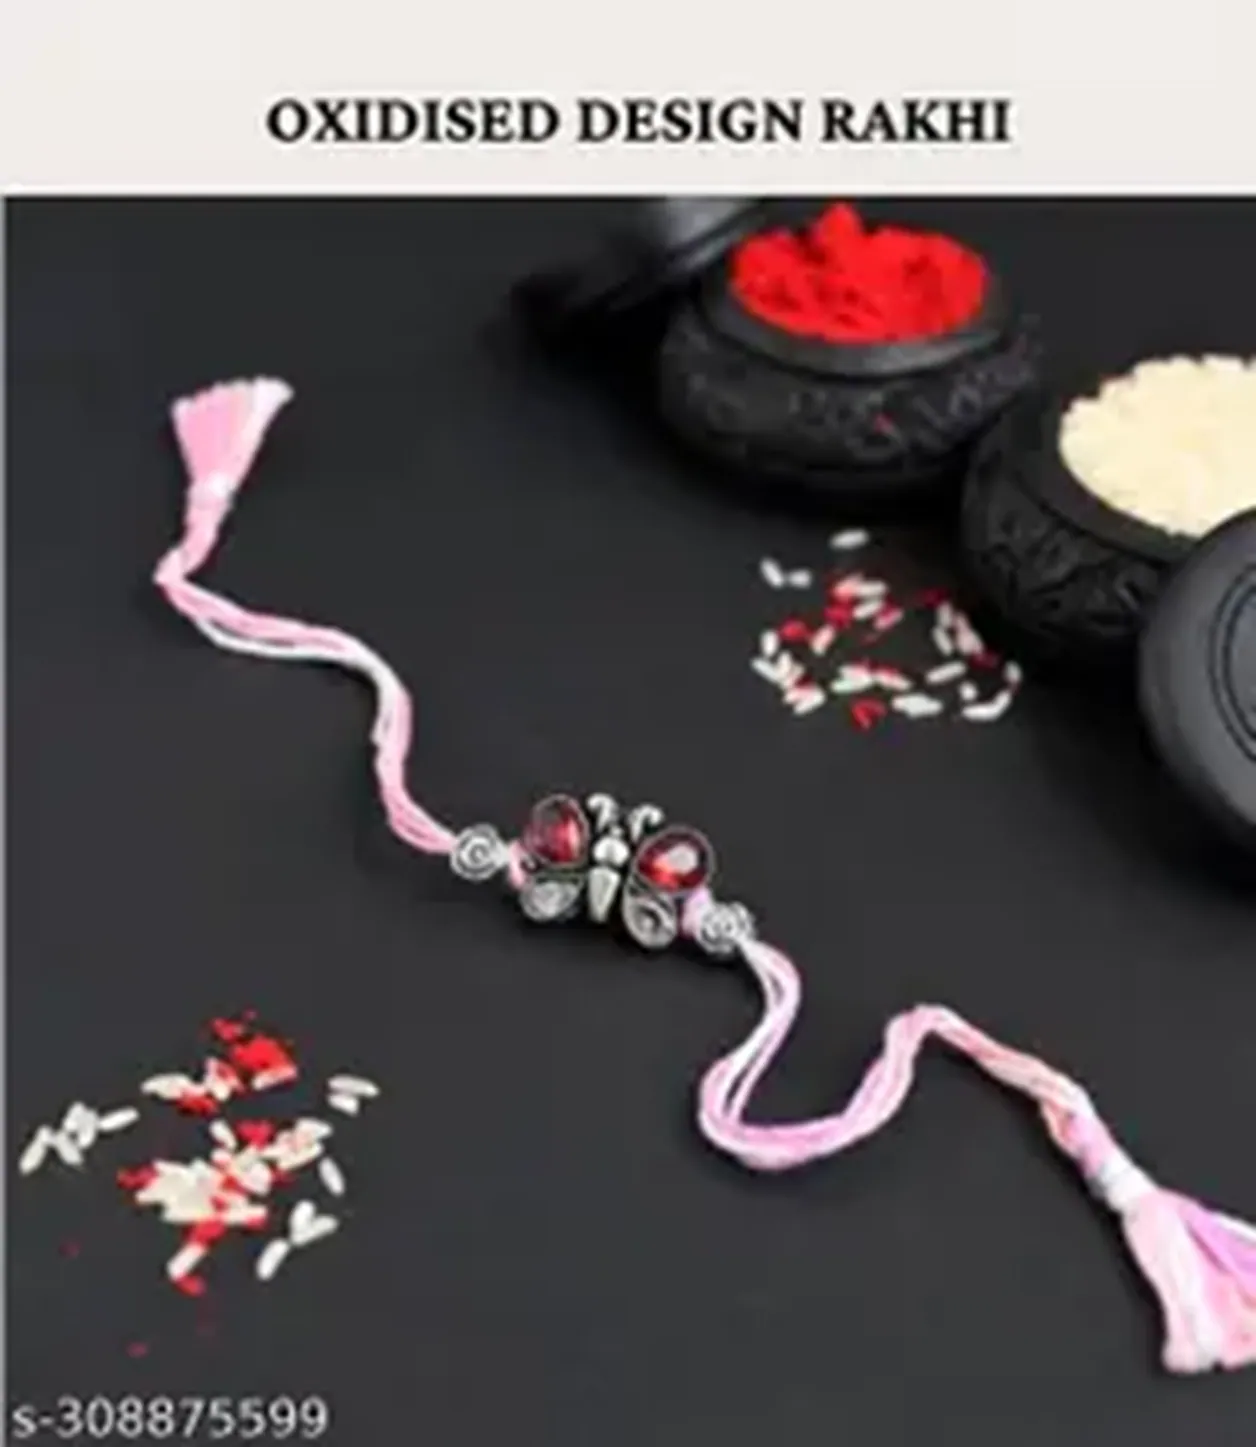
 Sajshrungar Jewellery Special Silver Oxidised Special Shiv Mudra Rakhi For Boys, Men, Bhaiyya, Bhabhi, Women & Girls. (Pack Of 1)
Type: Rakhis
Brand: SAJSHRUNGAR JEWELLERY
Price: Rs. 499
 Sajshrungar Jewellery offers this beautiful Silver Oxidised Plated Rakhi For Boys, Men, Bhaiyya, Bhabhi, women & Girls. It is crafted from superior quality Threads, metal, materials and ensures high durability. It can style with any type of your Jewellery. This Rakhi set is unique in design and long lasting. This Jewellery Ideal For Rakhi, Rakshabandhan Festivals. Best option for Gift at Rakhi, Rakshabandhan from Sister, Bhabhi to Brother, brother-in-law, Mama, Kaka, Uncle, Father, Grandfather, Friends, on occasion of Rakhi, Rakshabandhan.
Features: Rakhi symbolizes the spirit of Menhood, friendship and the heart achingly beautiful relationship between a Brother and sister.T,This Rakhi being traditionally designed and handcrafted, fine design, pattern and color tone may vary slightly from that shown in,The term \rakhi\ primarily refers to the decorative thread or bracelet that is tied by a sister on her brother's wrist during the Hindu festival of Raksha Bandhan. This thread symbolizes the bond of protection and love between siblings. Here are a few key,The rakhi thread symbolizes the sister's love and prayers for her brother's well-being. It is a sacred thread that signifies the brother's lifelong vow to protect and support his sister.,Raksha Bandhan, also known as Rakhi, is the festival dedicated to celebrating this bond between brothers and sisters. It usually falls in the month of August and is observed with rituals, prayers, and family gatherings.,During Rakhi, sisters perform aarti (ritual of waving a lighted lamp) for their brothers, tie the rakhi around their wrists, and receive gifts and blessings in return.
Included: 1-Rakhi